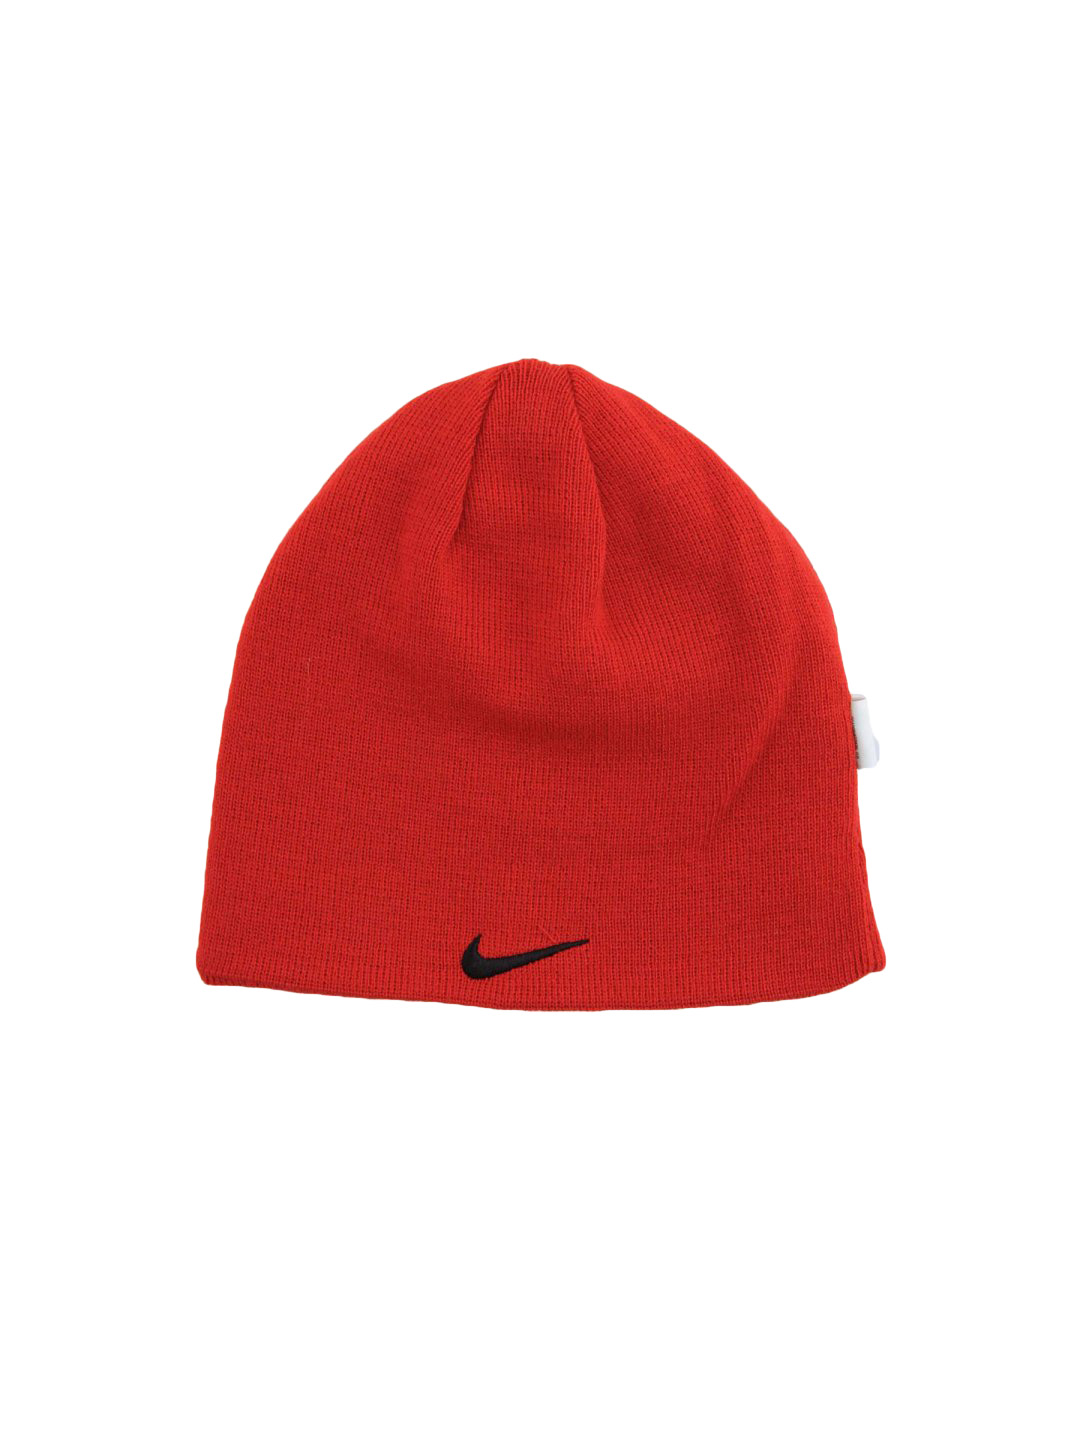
Nike Unisex Knit Beanie Red Skull Cap
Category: Accessories / Headwear / Caps
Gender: Unisex
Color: Red
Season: Fall 2011
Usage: Casual